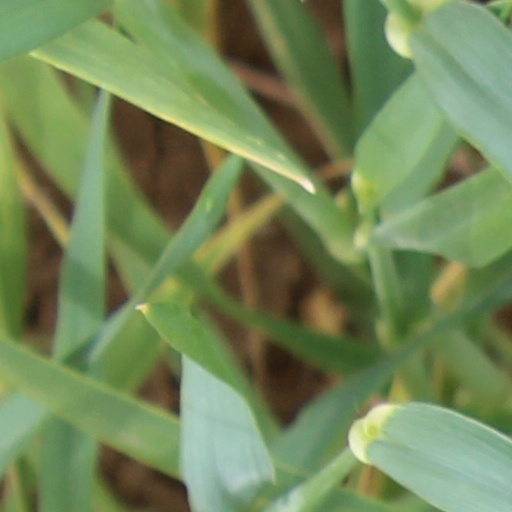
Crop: wheat